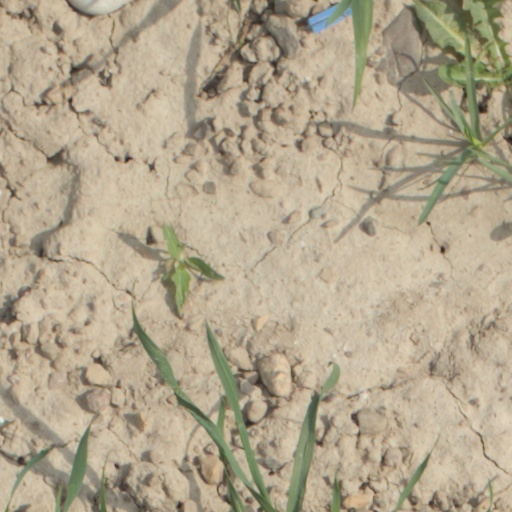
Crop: wheat